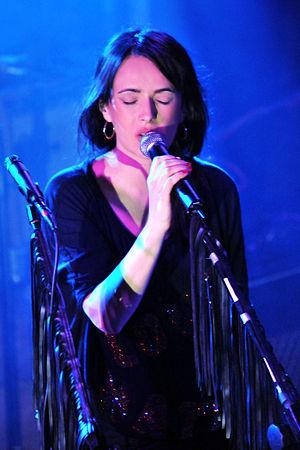
Kasia Kowalska, de son vrai nom Katarzyna Kowalska, est une chanteuse polonaise, née le 13 juin 1973 à Sulejówek, en Pologne. Auteur de toutes les paroles de ses chansons, elle participe parfois à la composition de ses musiques qui sortent bien souvent du style rock dans lequel on a tendance à classer habituellement la chanteuse. N'hésitant pas à reprendre des standards avant de chanter ses propres compositions, plusieurs fois disque de platine, Kasia Kowalska est devenue au fil des quinze dernières années une artiste de premier plan.